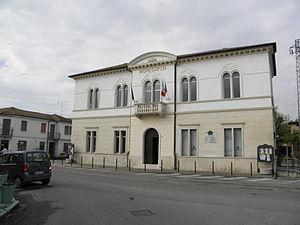
Guarda Veneta est une commune italienne de la province de Rovigo dans la région Vénétie en Italie.